Cut Nyak Meutia

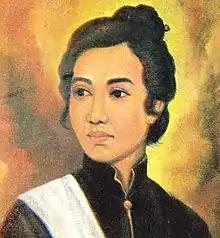

Tjoet Nja Meuthia (15 February 1870 – 24 October 1910), also known as Tjut Meutia or Cut Meutia, was an Indonesian national hero.